Craig Mahon

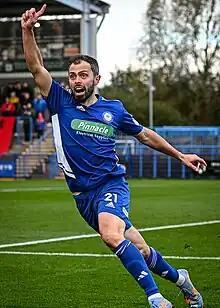
Mahon in 2023

Craig Derek Mahon (born 21 June 1989) is an Irish former footballer who played as a winger. He currently manages National League North club AFC Fylde. He has played in the Football League for Accrington Stanley.